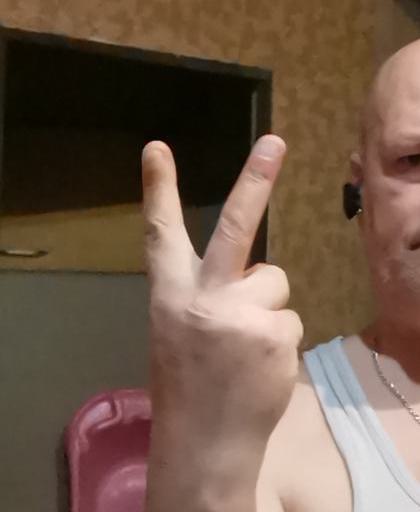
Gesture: peace_inverted